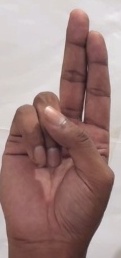
ASL sign: U